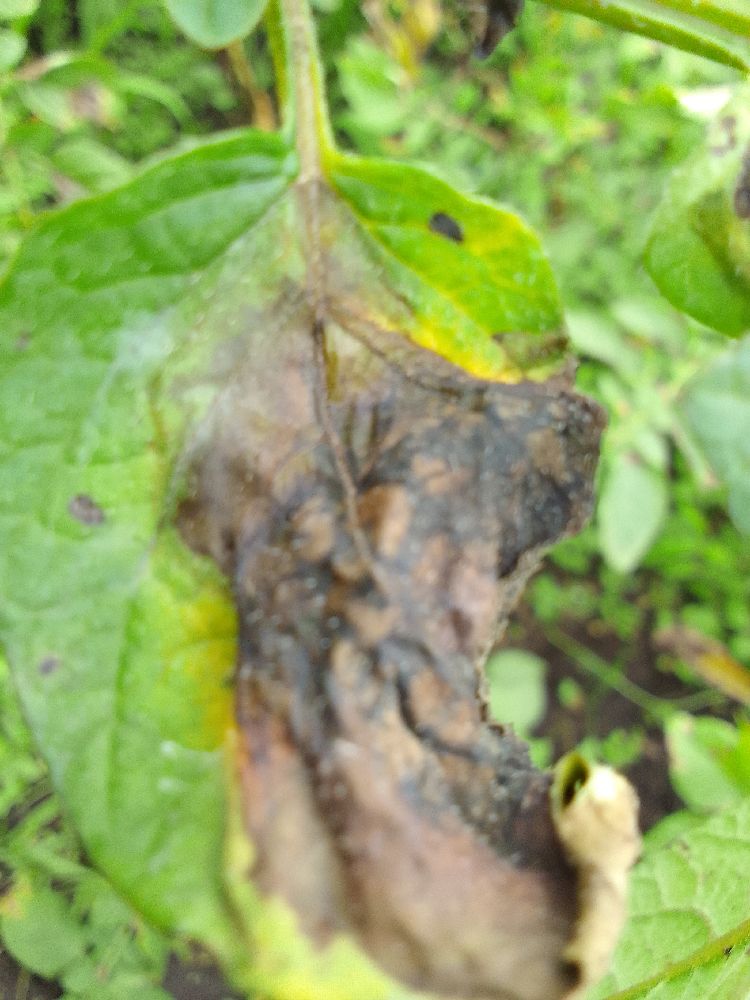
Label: Late blight